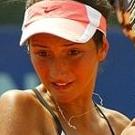
Age: 17